Yohl Ikʼnal

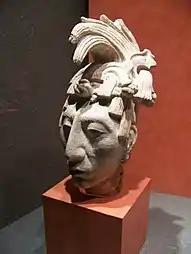
Kʼinich Janaab Pakal I, grandson or great-grandson of Yohl Ikʼnal

She was the first female ruler in recorded Maya history and was one of a very few female rulers known from Maya history to have borne a full royal title. She must have come to the throne due to extremely unusual circumstances, the details of which have not survived. She was the one of two women to have ruled Palenque, second was her daughter or granddaughter Sak Kʼukʼ and was likely to have been either the sister or, more likely, the daughter of Kan Bahlam, who left no male heir. Her husband or her son was Janahb Pakal.